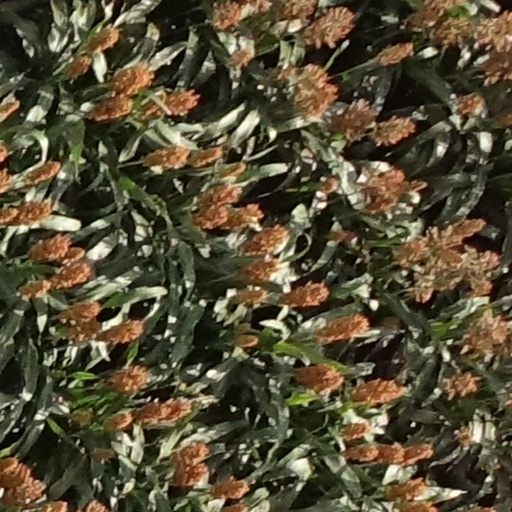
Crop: sorghum